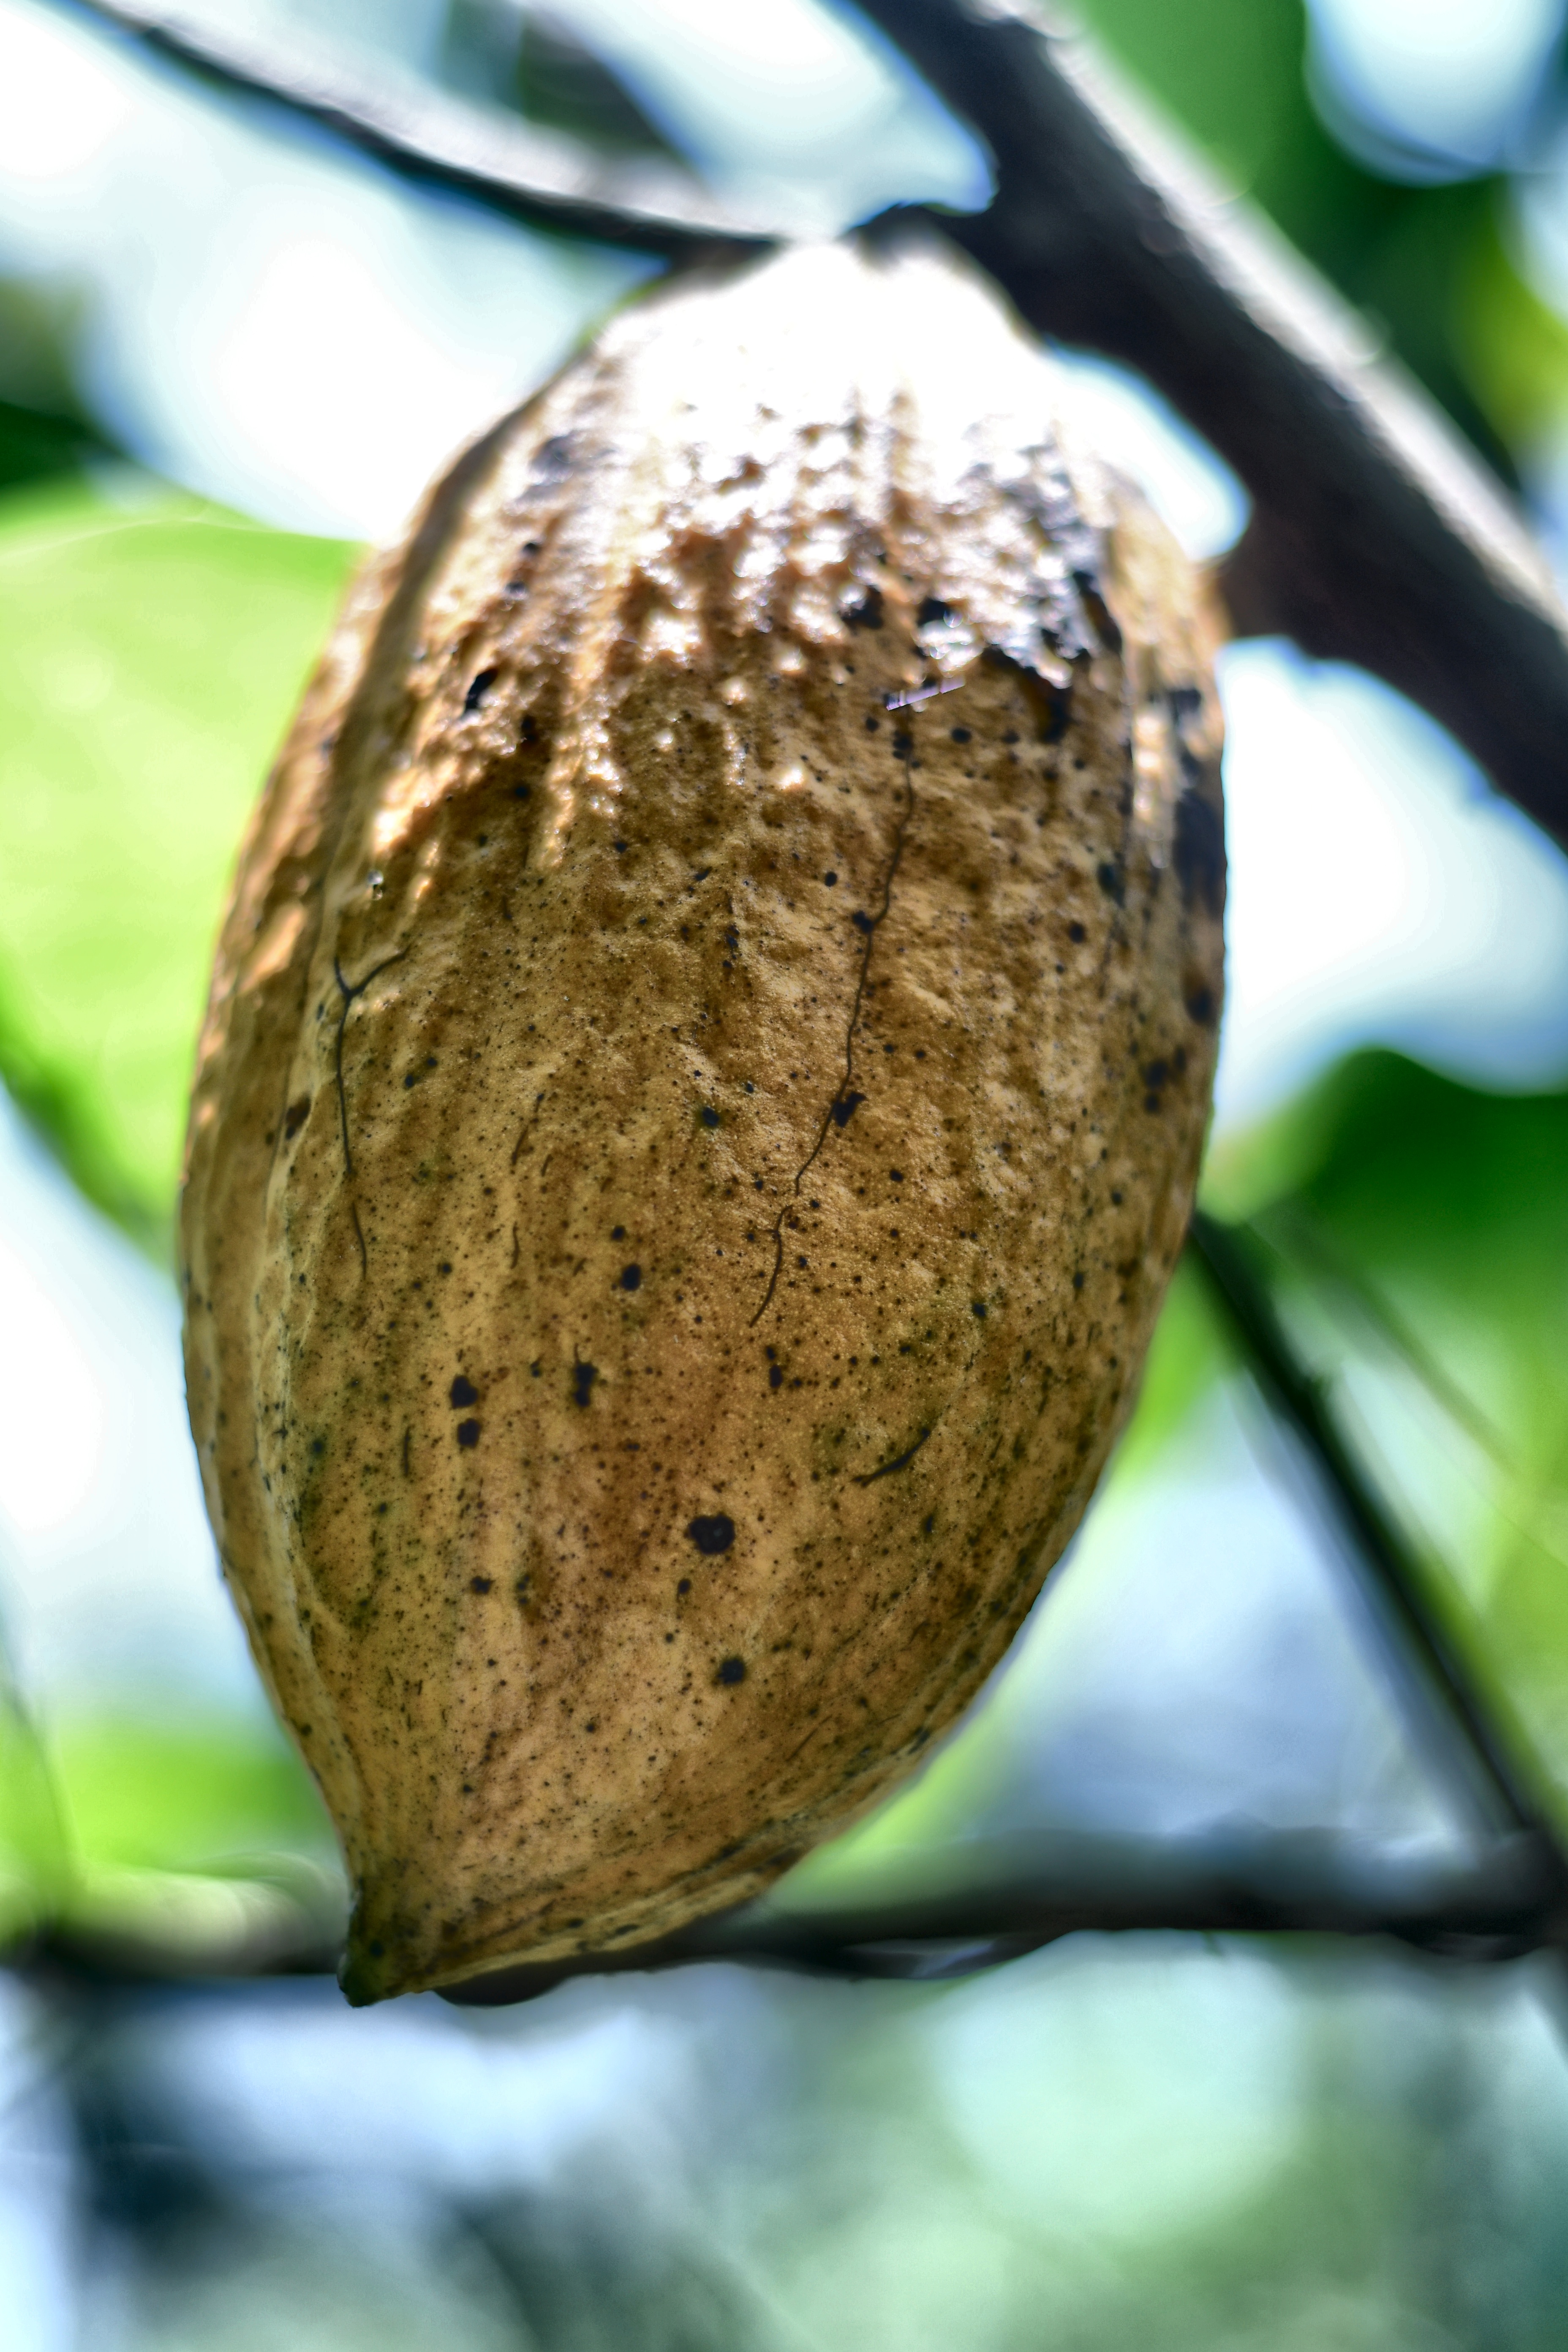
Maturity: mature
Variety: Angoleta